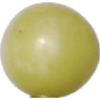
Label: Grape White 2